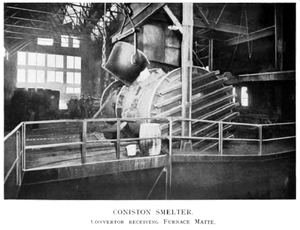
Un des 4 convertisseurs basiques Pierce-Smith de 25 pieds de longs et 10 pieds de diamètres de la fonderie de cuivre de Coniston. Il produisait une matte à 14% copper, 41% nickel, 17% soufre and &lt
L'histoire des mines de nickel s'est adaptée à la géographie des gisements de ce minerai, qui se divise en deux grandes catégories, parmi lesquelles on retrouvera au fil de l'histoire les grands mouvements d'extraction minière du nickel : les latérites et les minerais sulfurés. Les latérites sont généralement situées dans les régions tropicales. On les exploite notamment en Nouvelle-Calédonie, en Indonésie, aux Philippines et à Cuba. On exploite ce minerai quand sa teneur en nickel dépasse 1,3 %, et la teneur en cobalt 0,1 %.
Le convertisseur de Peirce-Smith est utilisé pour le procédé industriel d'affinage des mattes de cuivre et de nickel. Il est inventé en 1910 par les Américains William H. Peirce et Elias Anton Cappelen Smith à la Baltimore Copper Company's Smelter, dans l'Utah, aux États-Unis.
Le nickel est l'élément chimique de numéro atomique 28, de symbole Ni. Le corps simple nickel est un métal.